Clos du Doubs

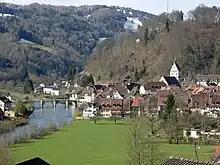
Doubs river at Saint Ursanne

Clos du Doubs has an area of . Of this area, or 42.9% is used for agricultural purposes, while or 52.1% is forested. Of the rest of the land, or 3.6% is settled (buildings or roads), or 1.3% is either rivers or lakes and or 0.1% is unproductive land.